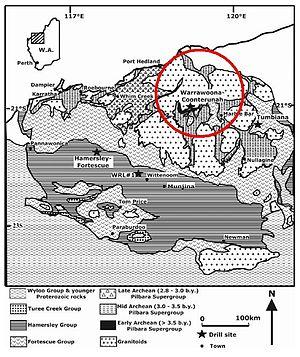
Warrawoona est une région de l'ouest de l'Australie dans la province de Pilbara. La région abrite la Warrawoona Belt, une aire géologique dans laquelle a été retrouvée un site fossile. Ces fossiles vieux de 3,5 milliards d'années sont considérés comme les plus anciennes formes de vie sur Terre.